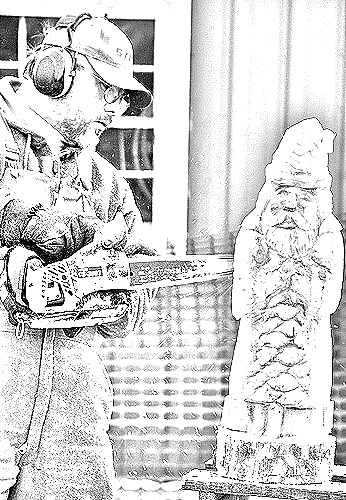
Portrait style: Sketch Portrait